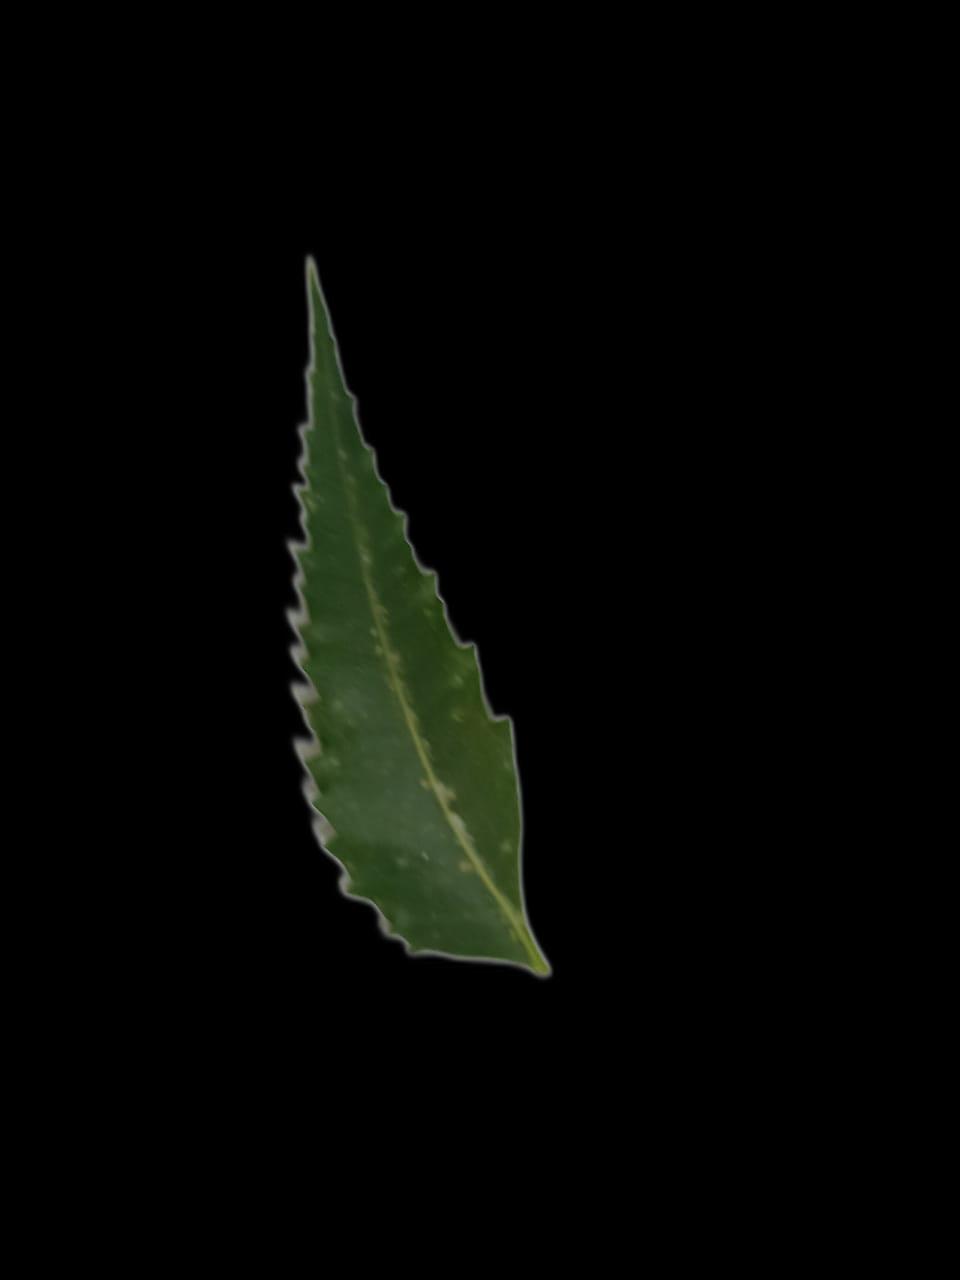
Plant: Neem